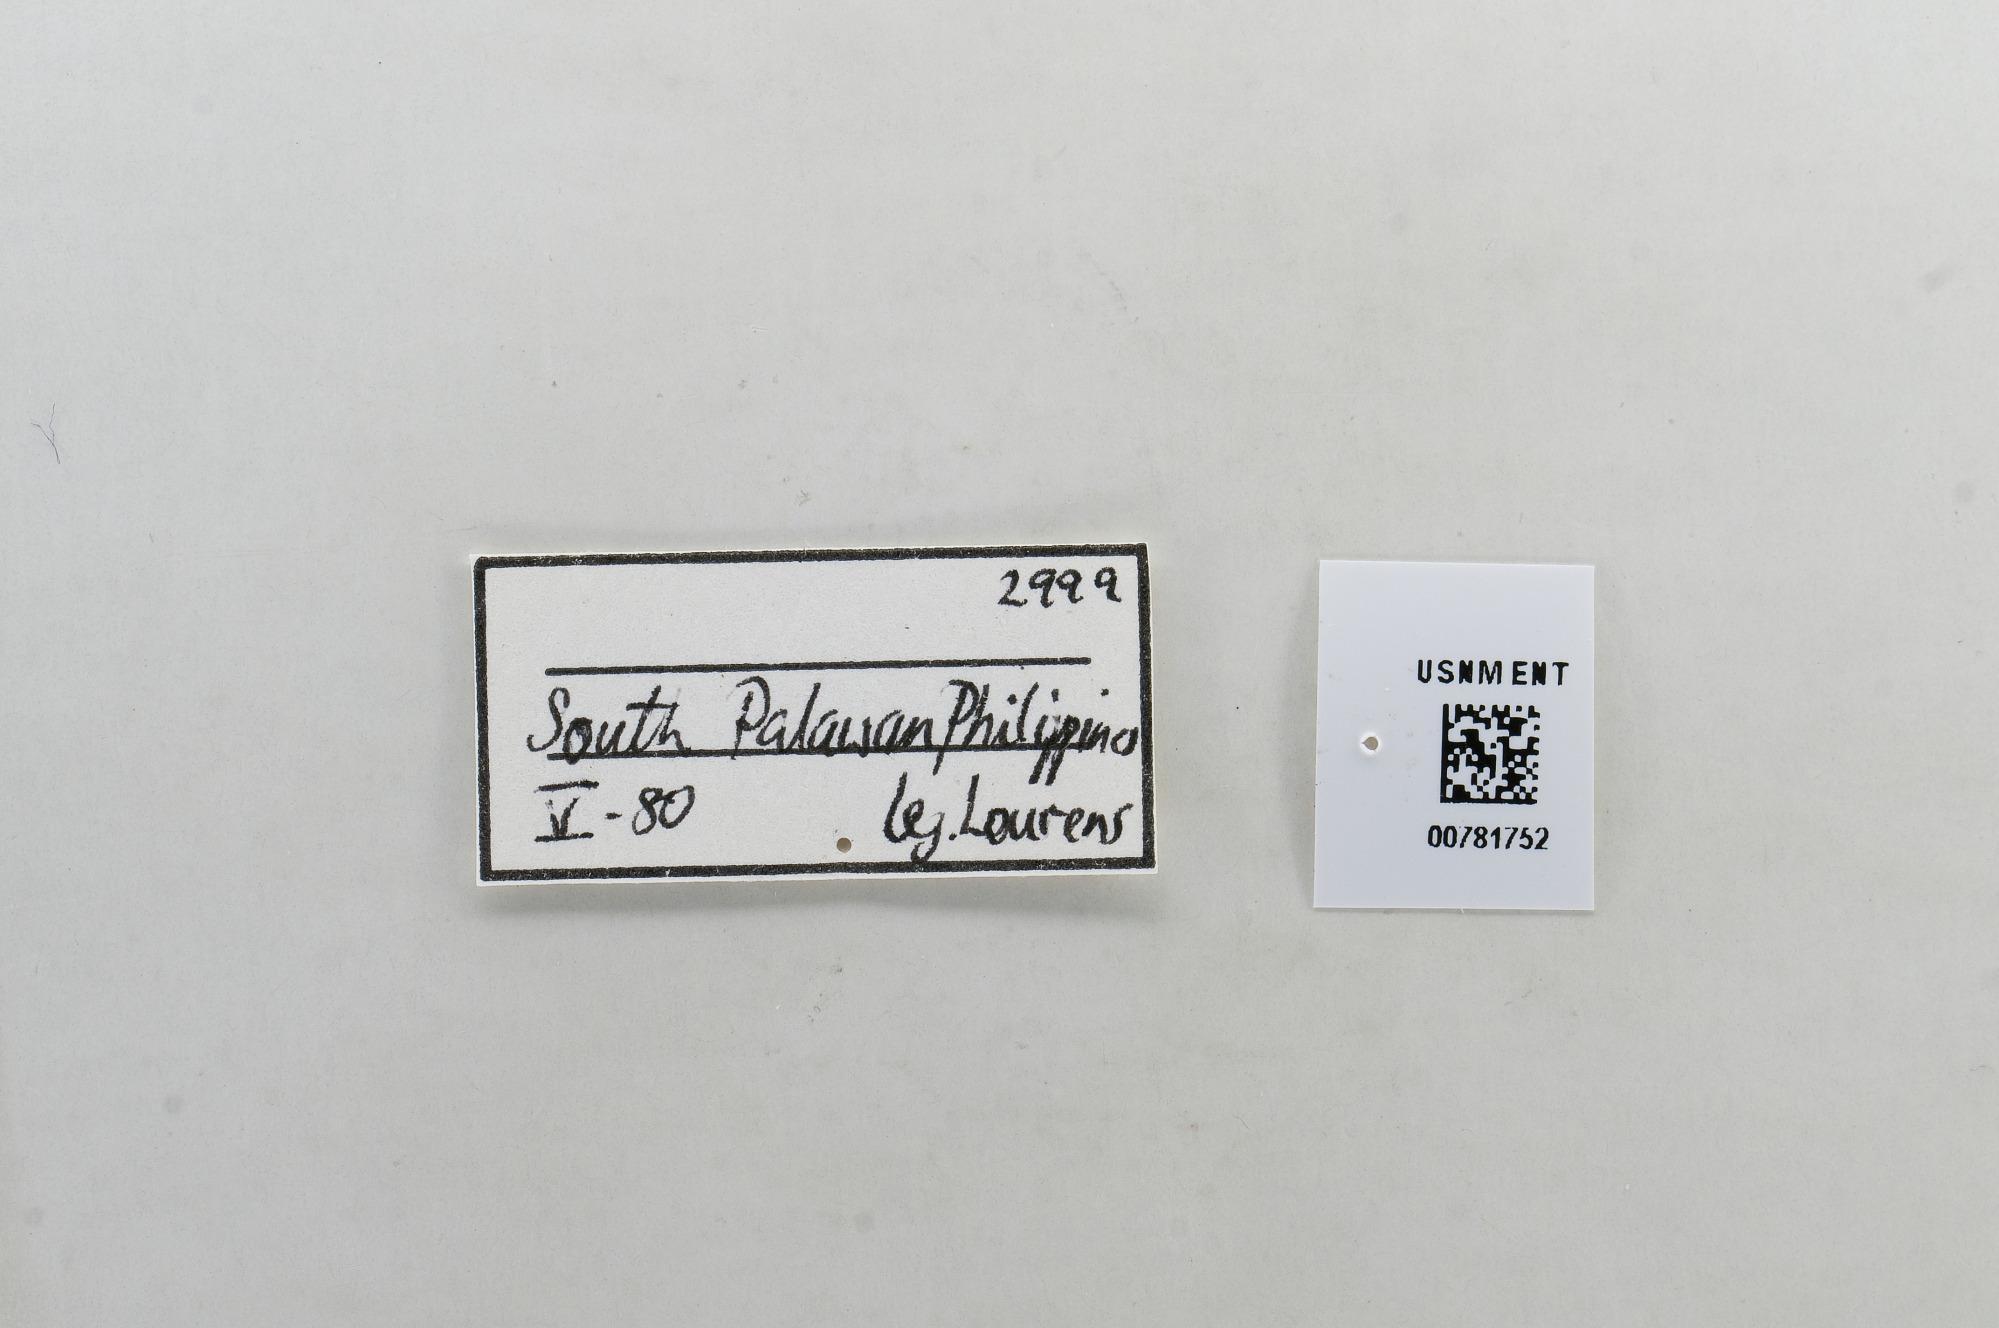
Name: Appias waltraude
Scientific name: Appias waltraude
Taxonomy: Animalia, Arthropoda, Hexapoda, Insecta, Lepidoptera, Pieridae, Pierinae